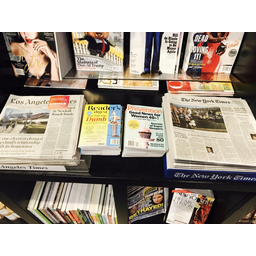
Label: paper